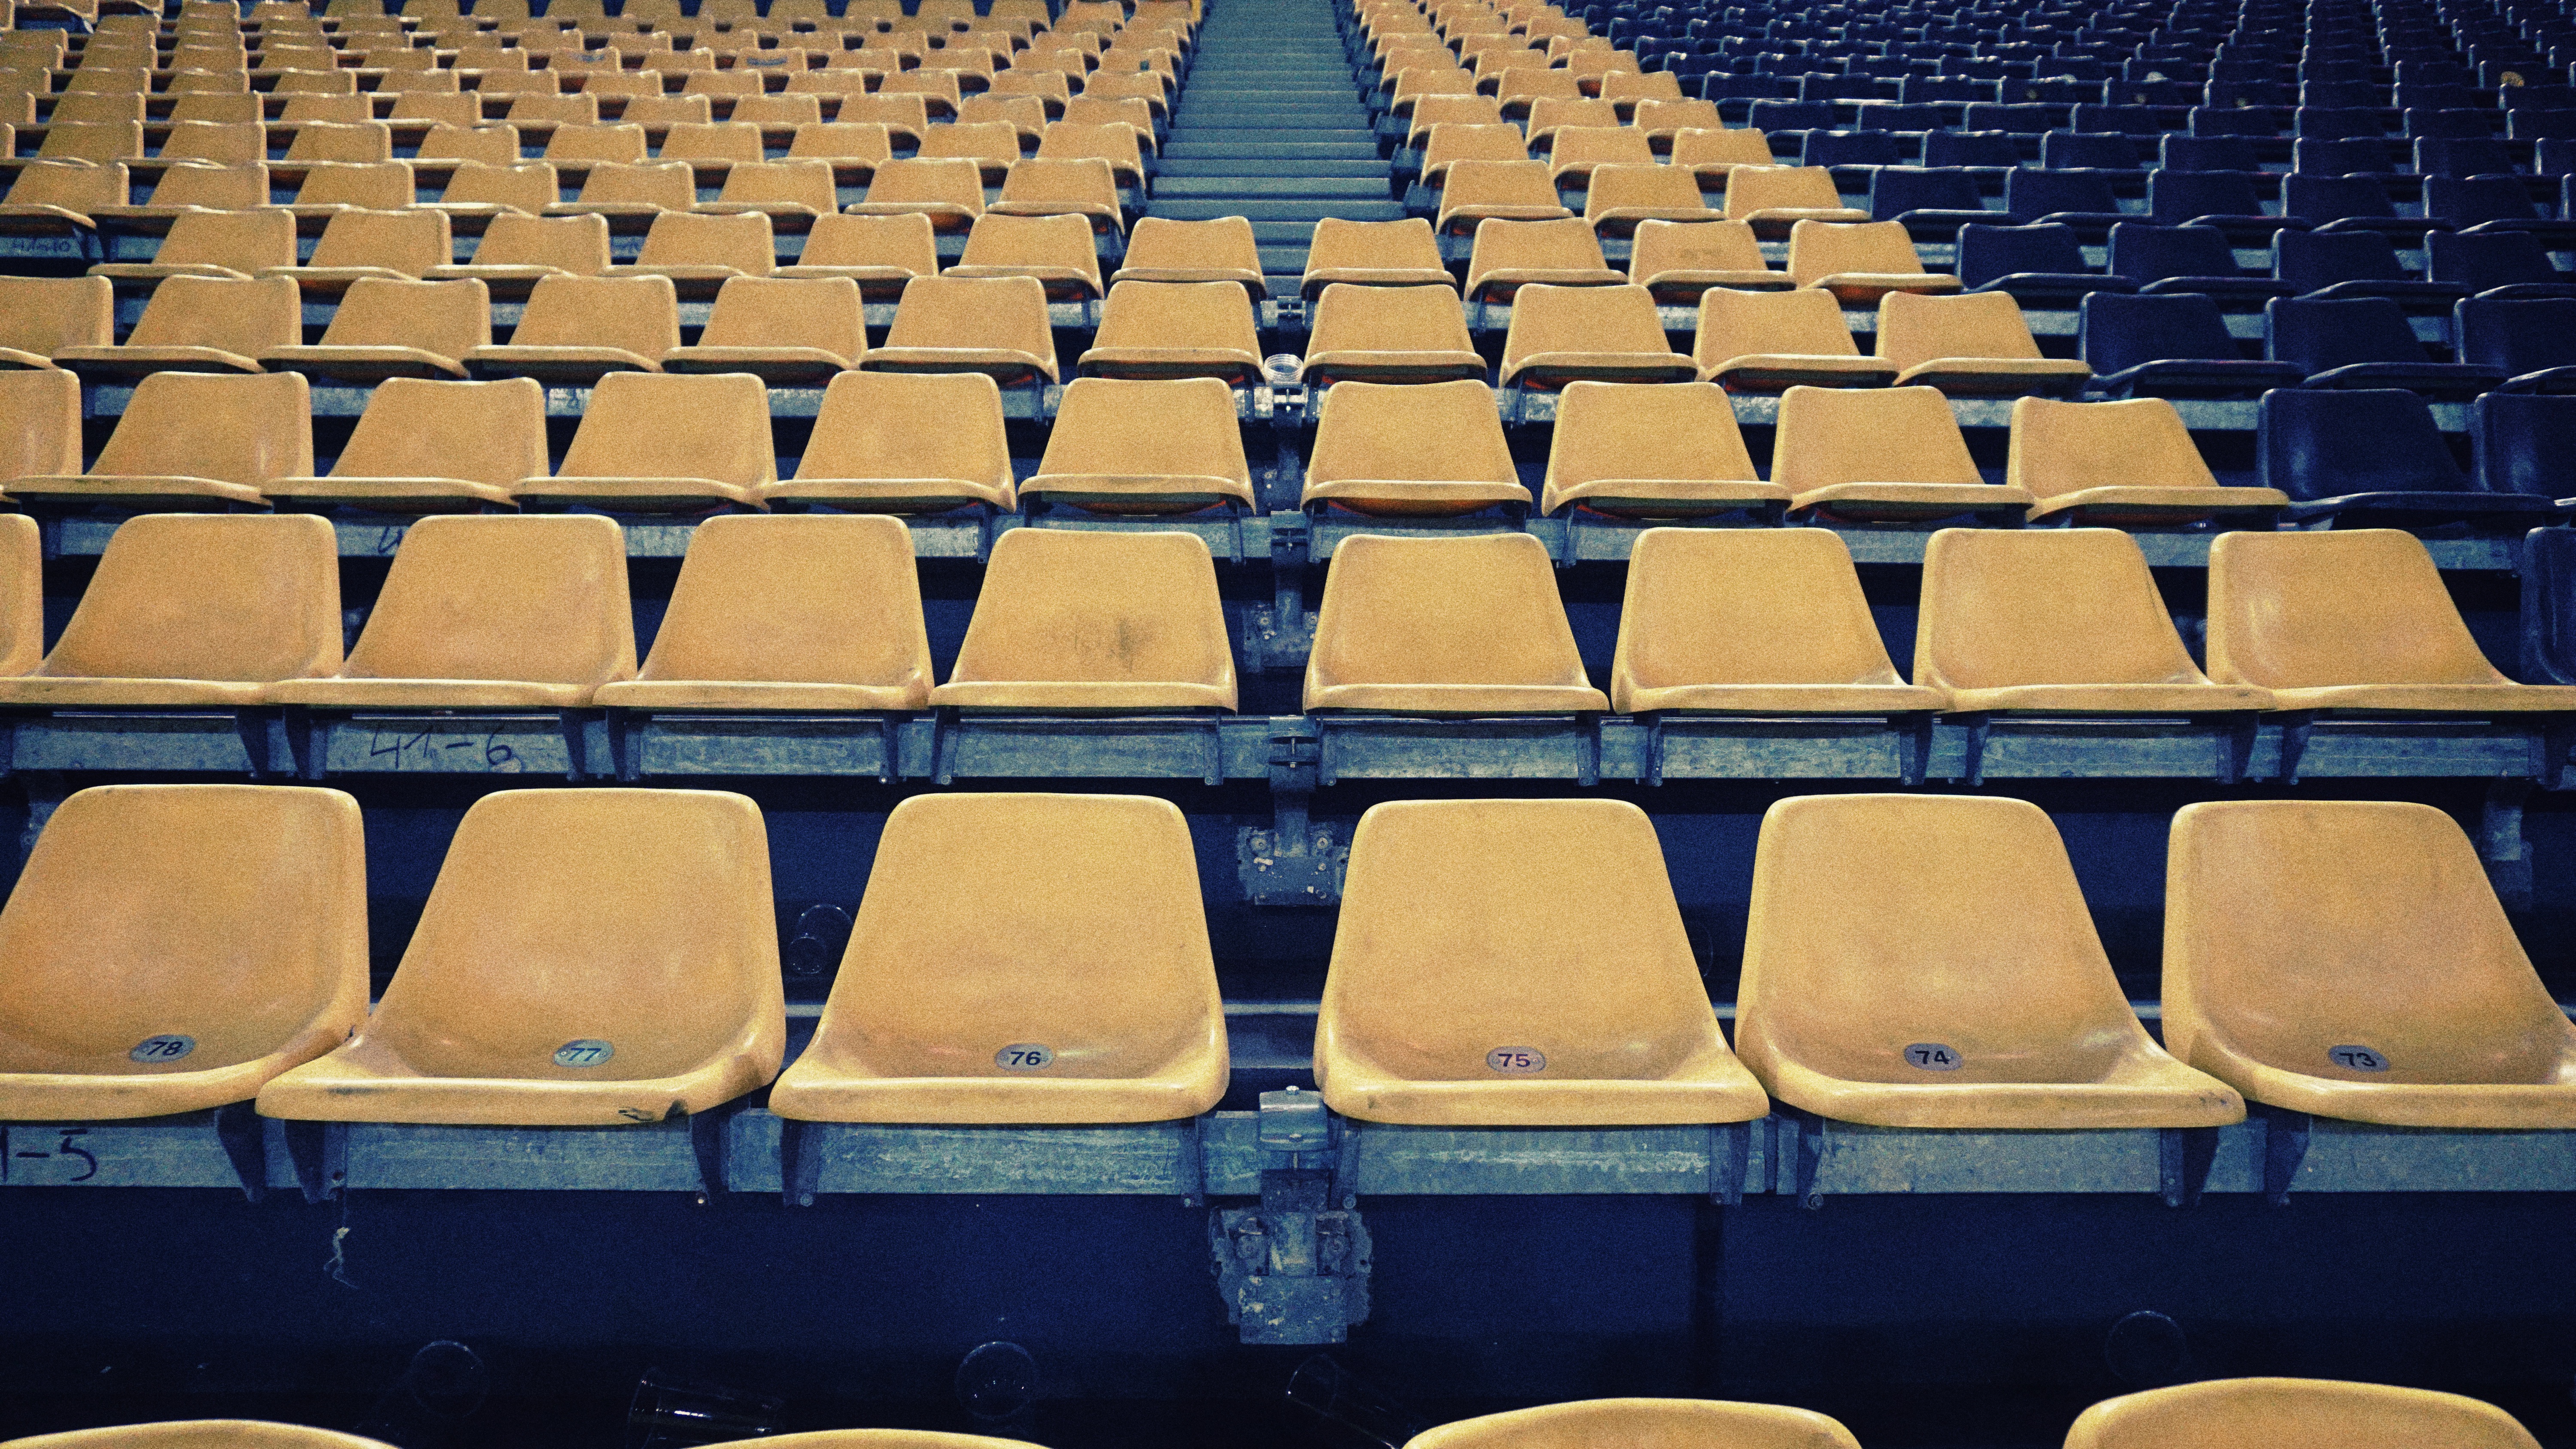
row, bench, auditorium, chair, seat, meal, food, color, vacant, empty, yellow, stadium, theater, shape, bleachers